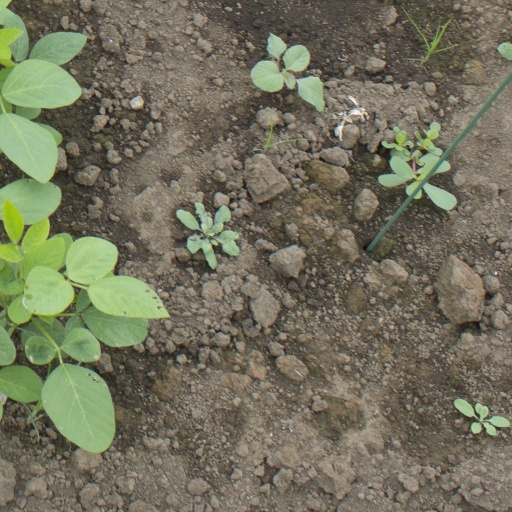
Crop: soybean